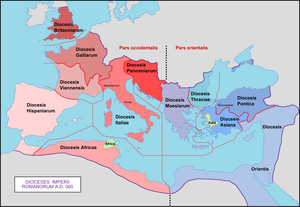
Carte de l'Empire romain avec les diocèses créés par l'empereur Dioclétien.
Le diocèse de Vienne ou les Sept-Provinces est un diocèse du Bas-Empire romain dépendant de la préfecture du prétoire des Gaules. Elle prend également le nom de la province de Viennoise.
Située sur un isthme entre la mer Méditerranée et l'océan Atlantique, s'étalant des Alpes aux Pyrénées et au Massif central ; l'Occitanie est à la fois un pays ouvert et de passage mais aussi un pays montagnard, véritable conservatoire de groupes humains et de traditions remontant parfois à des temps préhistoriques et protohistoriques pré-indo-européens. L'espace occitan a souvent été en opposition avec l'espace français, du fait d'un peuplement différent ou de conditions politiques contraires. Sans avoir jamais bénéficié d'aucune structure d'État souverain, ce pays présente des caractéristiques sociales propres donnant une orientation particulière aux mouvements historiques qui le traversent. Son histoire est celle d’une frange septentrionale de l’Europe du Sud qui au fur et à mesure du renforcement de l'État français s'est trouvée liée à un centre d’Europe du Nord.
Un diocèse est une subdivision géographique du territoire de l'Empire romain.
Le diocèse de Dacie était un diocèse de l'ancien Empire romain, qui correspond à l'actuelle partie Ouest de la Bulgarie, au centre de la Serbie, au Monténégro, au Nord de l'Albanie et au Nord de la République de Macédoine. Il était subordonné à la préfecture du prétoire d'Illyrie. Sa capitale était Sardica.
290, Empire romain : Dioclétien et Maximien Hercule se rencontrent à Milan lors du cinquième anniversaire de leur règne pour discuter de leurs succès et de leurs échecs.
Le diocèse de Mésie était un diocèse de l'ancien Empire romain, qui correspond à l'actuelle partie ouest de la Bulgarie, au centre de la Serbie, au Monténégro, à l'Albanie, à la République de Macédoine et à la Grèce.
Maximien Galère, dit Galère, né vers 250 à Felix Romuliana et mort le 5 mai 311 en Dardanie, est un empereur romain du Bas-Empire ayant régné pendant la Tétrarchie.
L’Antiquité tardive est une expression utilisée pour désigner une période de l’histoire européenne qui commence à la fin du IIIᵉ siècle mais dont le terme est beaucoup plus flou. Elle n’est employée qu’en référence aux pays ayant appartenu au monde romain : les régions d’Europe occidentale, orientale et méridionale, d’Asie et d’Afrique autour du bassin méditerranéen mais se prolonge bien au-delà de la fin de l’Empire romain d’Occident en 476.
Le Diocèse des Gaules est un diocèse du Bas-Empire romain dépendant de la préfecture du prétoire des Gaules.
Constance II, né le 7 août 317 à Sirmium et mort le 3 novembre 361 à Mopsueste, est un empereur romain chrétien du Bas-Empire.
Cet article présente les faits marquants de l'histoire de la Serbie, un pays de l'Europe du sud.
L'Empire romain est le nom donné par les historiens à la période de la Rome antique s'étendant entre 27 av. J.-C. et 476 apr. J.-C.. Pour la période postérieure, de 476 à 1453 apr. J.-C., qui concerne surtout la partie orientale de l'Empire, avec Constantinople pour capitale, les historiens modernes parlent aujourd'hui d'Empire byzantin. Ce terme n'est toutefois apparu qu'au XVIᵉ siècle, ses habitants de l'époque l'appelant toujours « empire des Romains ». La distinction entre Empire romain et Empire byzantin, ainsi que la date de naissance assignée à ce dernier sont d’ailleurs une question de convention entre chercheurs modernes. En Europe de l'Ouest et centrale, l'Empire d'Occident des rois carolingiens, puis le Saint-Empire romain germanique, dont les souverains se faisaient encore appeler « Empereur des Romains », se considéraient également comme les successeurs légitimes de l'Empire latin.